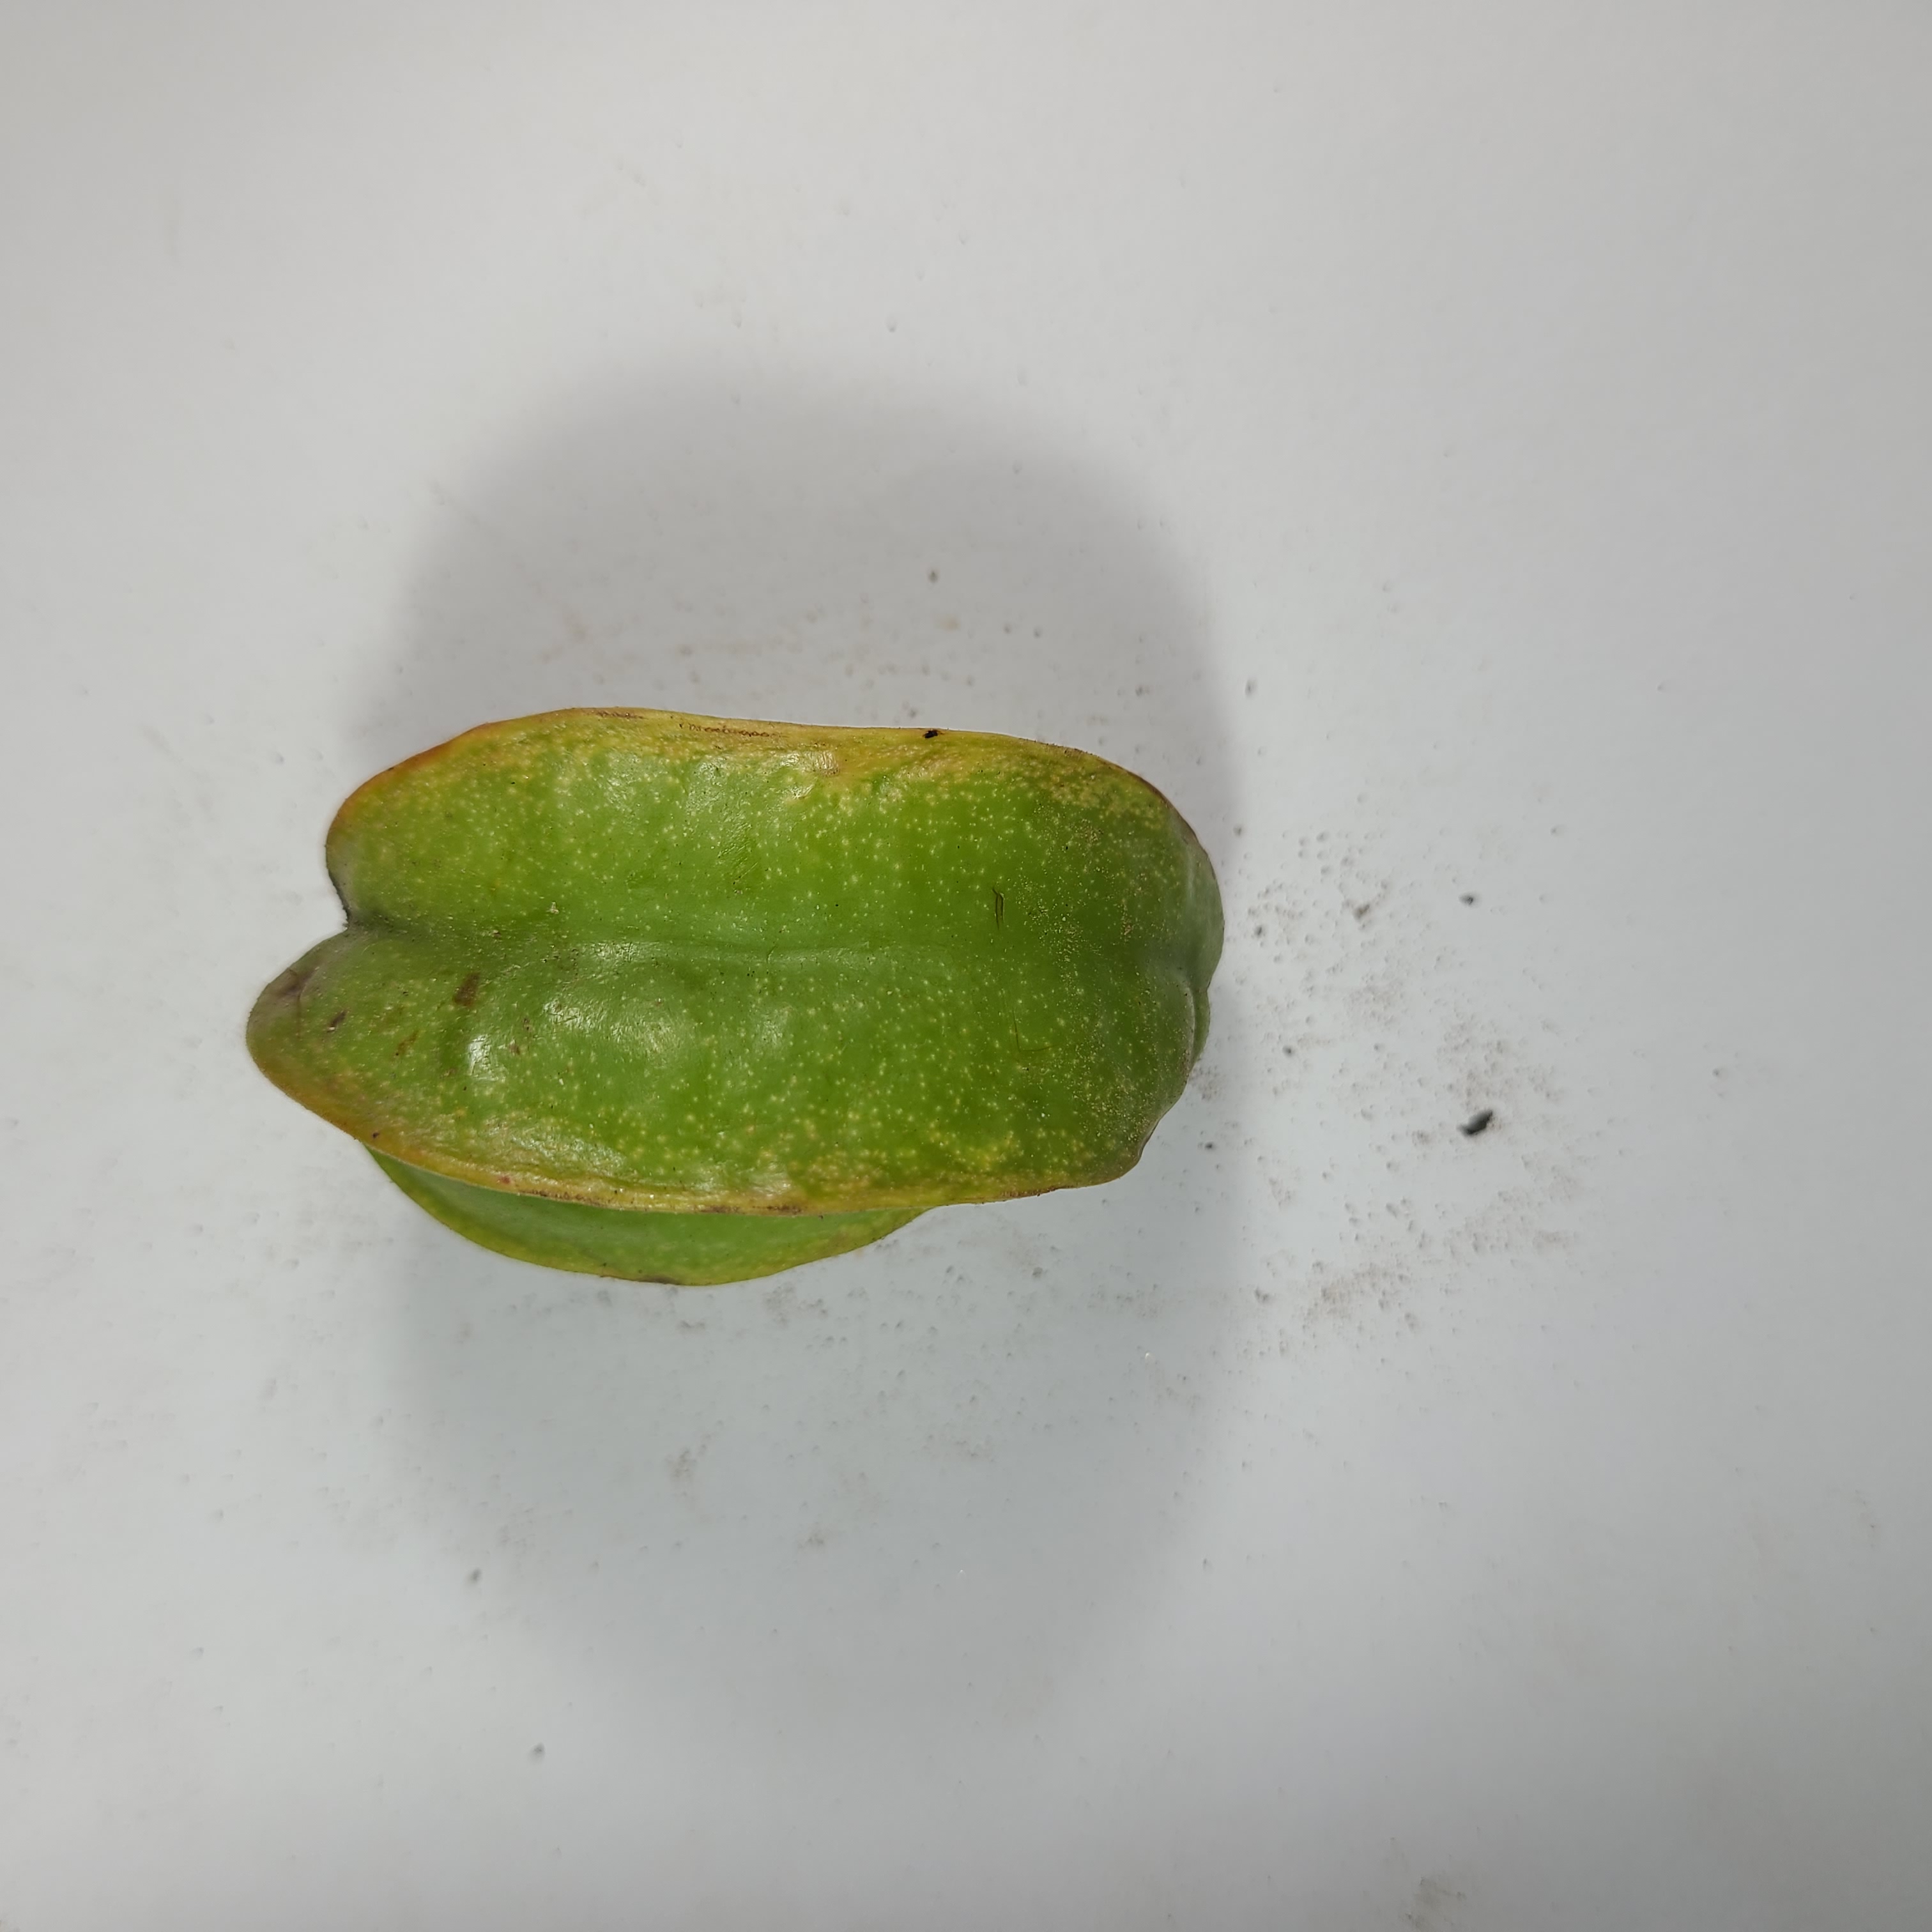
Label: Healthy Fruits